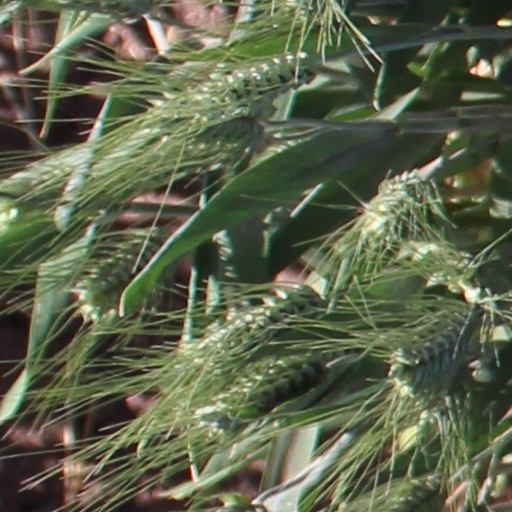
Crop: wheat